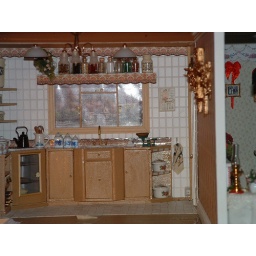
The kitchen before the arched wall to the living room was put in